Kadai paneer

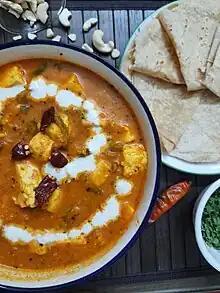
Kadai Paneer

Kadai Paneer (or known as Kadhai Paneer) is an Indian dish made by cooking paneer and bell peppers in a fragrant, freshly ground spice powder. It is usually served with buttered naan, paratha, roti, jeera rice, or steamed basmati rice.